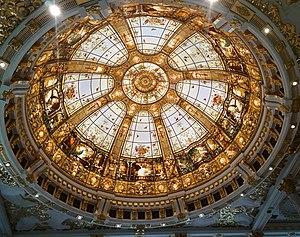
France Vitrail International est un atelier français d'artisanat d'art du verre, situé à Courbevoie et supervisé par Éric Bonte, maître verrier depuis 1979. L' équipe d'une vingtaine de professionnels, est spécialisée dans la création de vitrail et de verre sablé. L'atelier expose des œuvres dans le monde. L'atelier est labellisé Entreprise du Patrimoine Vivant. La marque rénove les vitraux anciens.